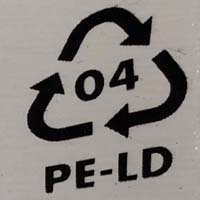
Plastic recycling code class: 4_low_density_polyethylene_PE-LD